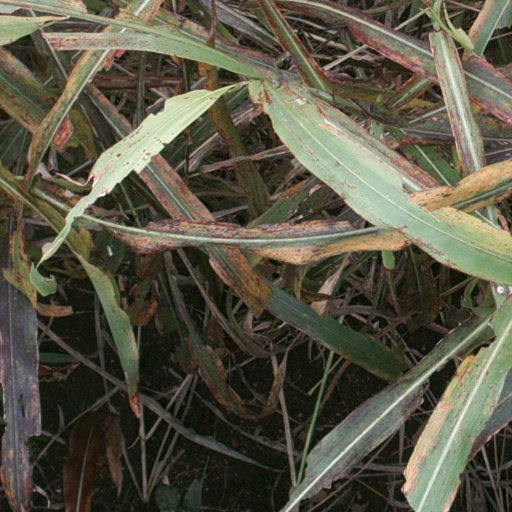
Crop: sorghum